Petri Purho

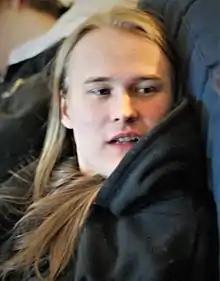
Purho at the 2010 Game Developers Conference

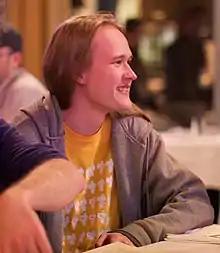
Purho at the 2010 Game Developers Conference post-awards dinner

Petri Purho (born 1983 in Kouvola, Finland) is a Finnish game developer and a cofounder of the game studio Nolla Games. He has previously also worked at Finnish independent video game developer studio Frozenbyte. He is best-known for the roguelite "Noita" and the puzzler "Crayon Physics Deluxe", which won the Seumas McNally Grand Prize at the Independent Games Festival in 2008.